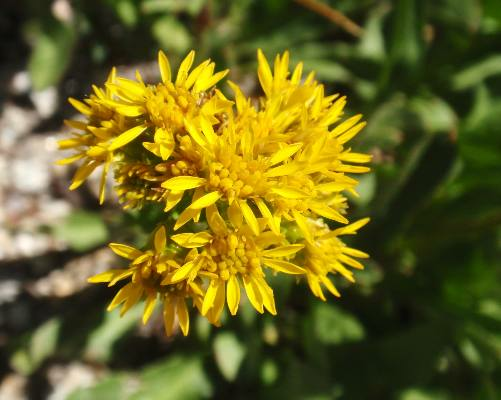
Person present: No